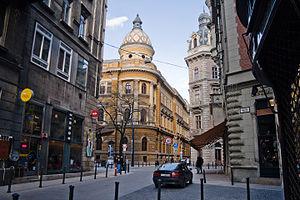
Bibliothèque universitaire de Budapest
La Bibliothèque universitaire désigne l'une des bibliothèques de l'Université Loránd Eötvös de Budapest. Elle est l'héritière de la Bibliotheca Universitatis, fondée par les Jésuites en 1561 à Nagyszombat. Jusqu'à la construction de la Bibliothèque nationale Széchényi, elle joue le rôle de bibliothèque d'État.